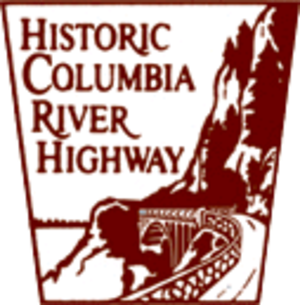
L’Historic Columbia River Highway est une route touristique d'environ 120 kilomètres panoramique dans l'État américain de l'Oregon entre Troutdale et The Dalles, construite à travers la gorge du Columbia entre 1913 et 1922. Cette route est l'un des premiers projets d'autoroutes panoramiques des États-Unis et fut à ce titre reconnue notamment par une inscription sur le Registre national des lieux historiques comme National Historic Landmark.